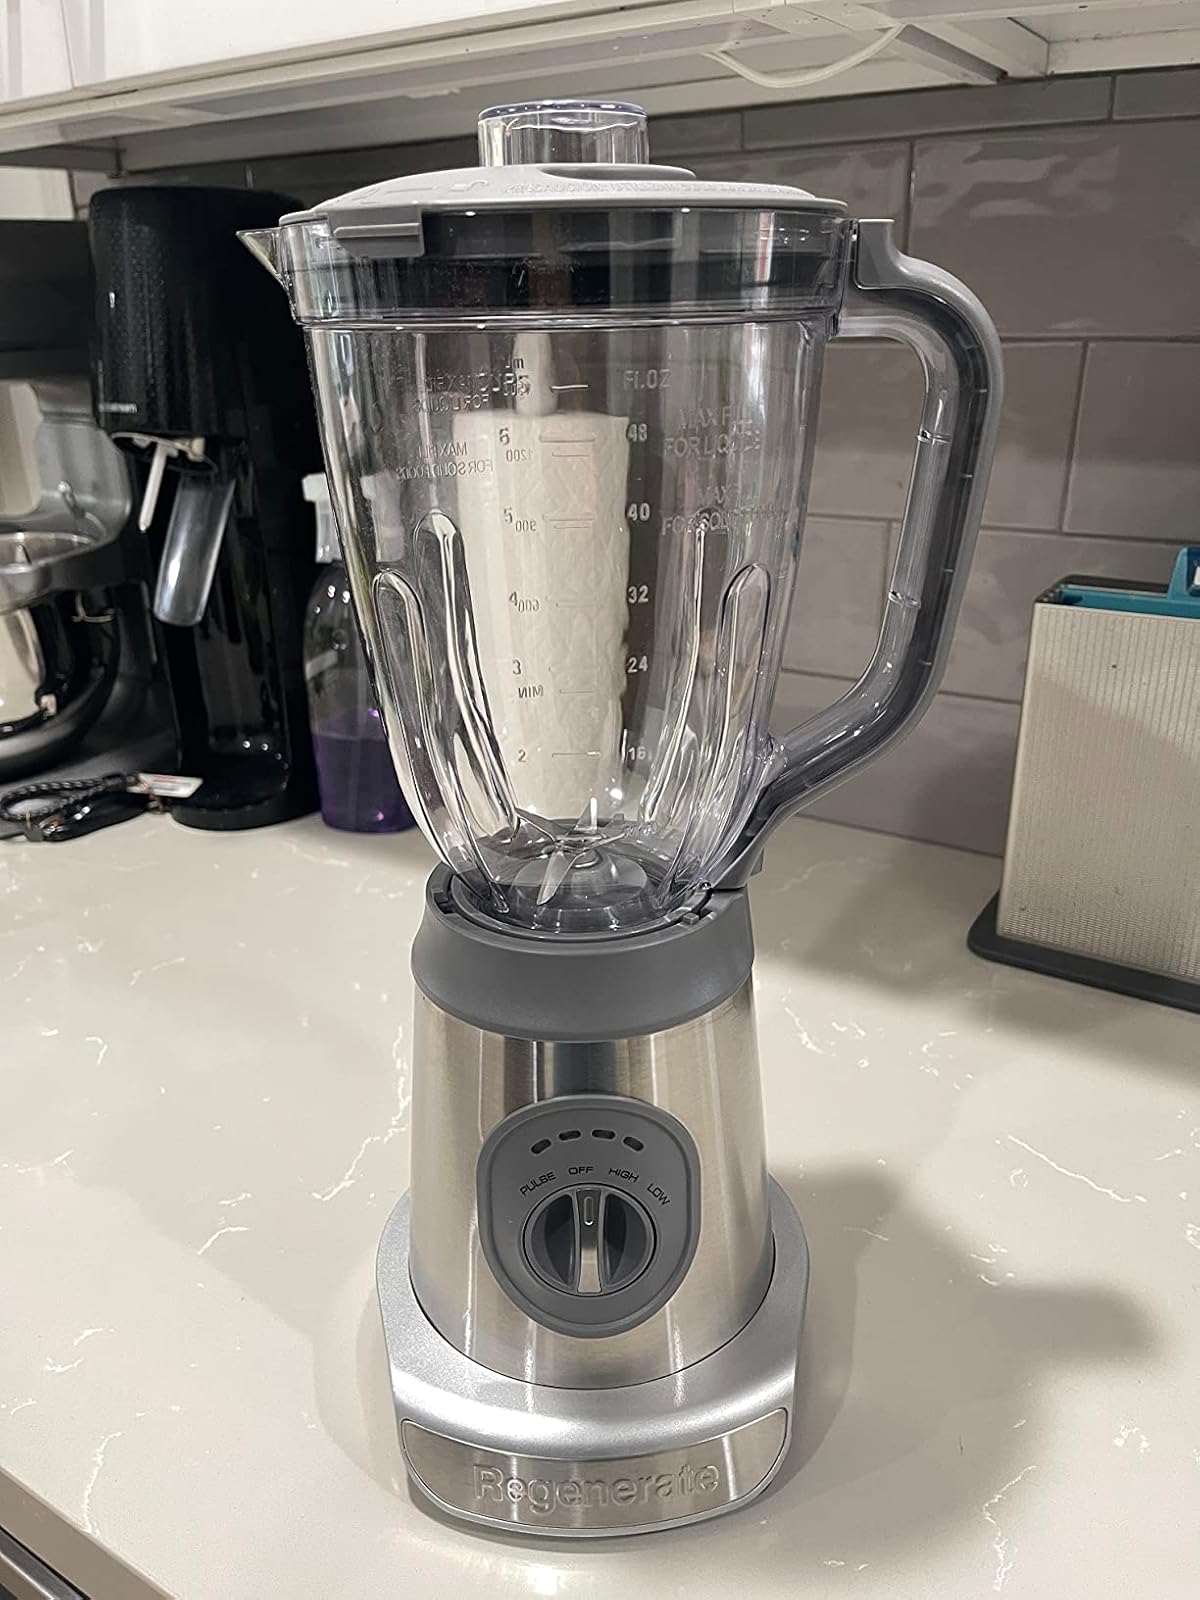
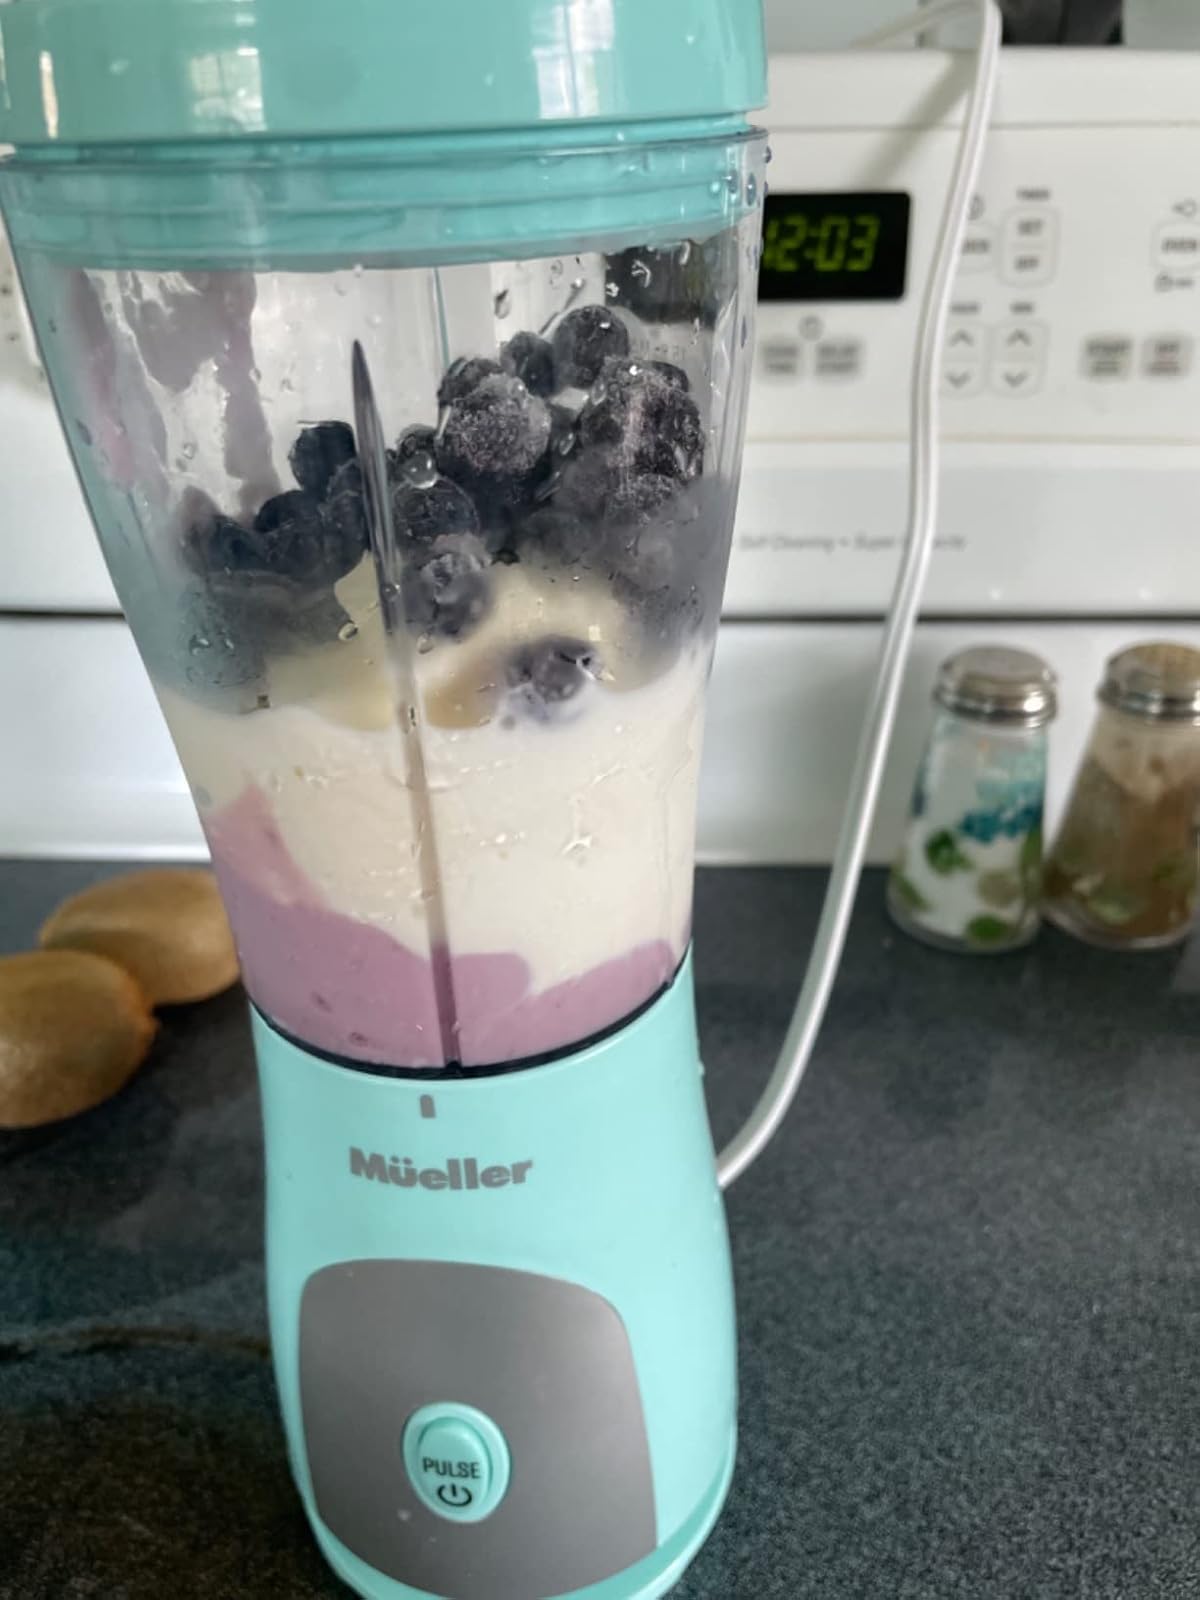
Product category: items_blender
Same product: no